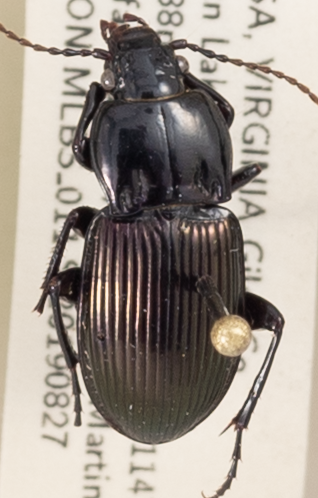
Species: Myas cyanescens
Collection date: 2019-08-27
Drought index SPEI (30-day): -0.764
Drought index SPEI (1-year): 1.69
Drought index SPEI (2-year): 1.69